The Co-operative Group

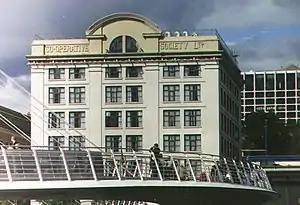
Former CWS warehouse by the Gateshead Millennium Bridge, Newcastle upon Tyne, England

Following the integration of the CRS and CWS into the new Group structure it became evident that the business required significant modernisation and rationalisation of its businesses. The Co-operative Group followed by selling its loss-making footwear and milk processing businesses as well as some aspects of its agricultural production. The business also sold many of its larger supermarkets and hypermarkets using the funds to expand further into the convenience store sector, notably through adding 600 stores, following the acquisition of the Alldays chain. Alldays had previously purchased the VG chain of small supermarkets, which operated a franchise operation, supplying marketing and own-brand products to independently owned grocers. The Co-op invested significantly in distribution facilities, notably by opening a purpose-built National Distribution Centre in Coventry during 2006.